Wolfgang Altmann

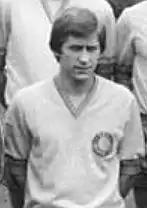
Altmann in 1978

Wolfgang Altmann (born 22 September 1952) is a German former professional footballer who played as a midfielder.